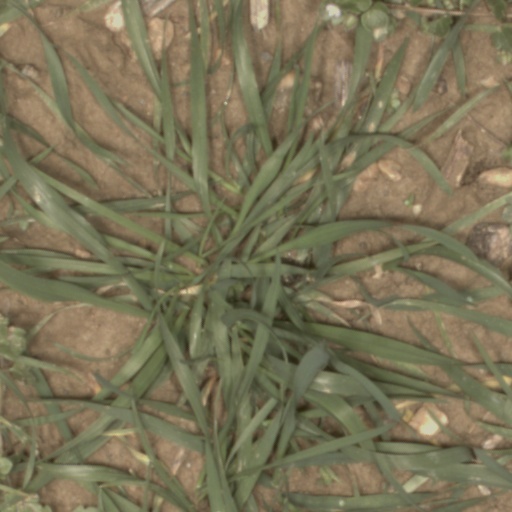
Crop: wheat